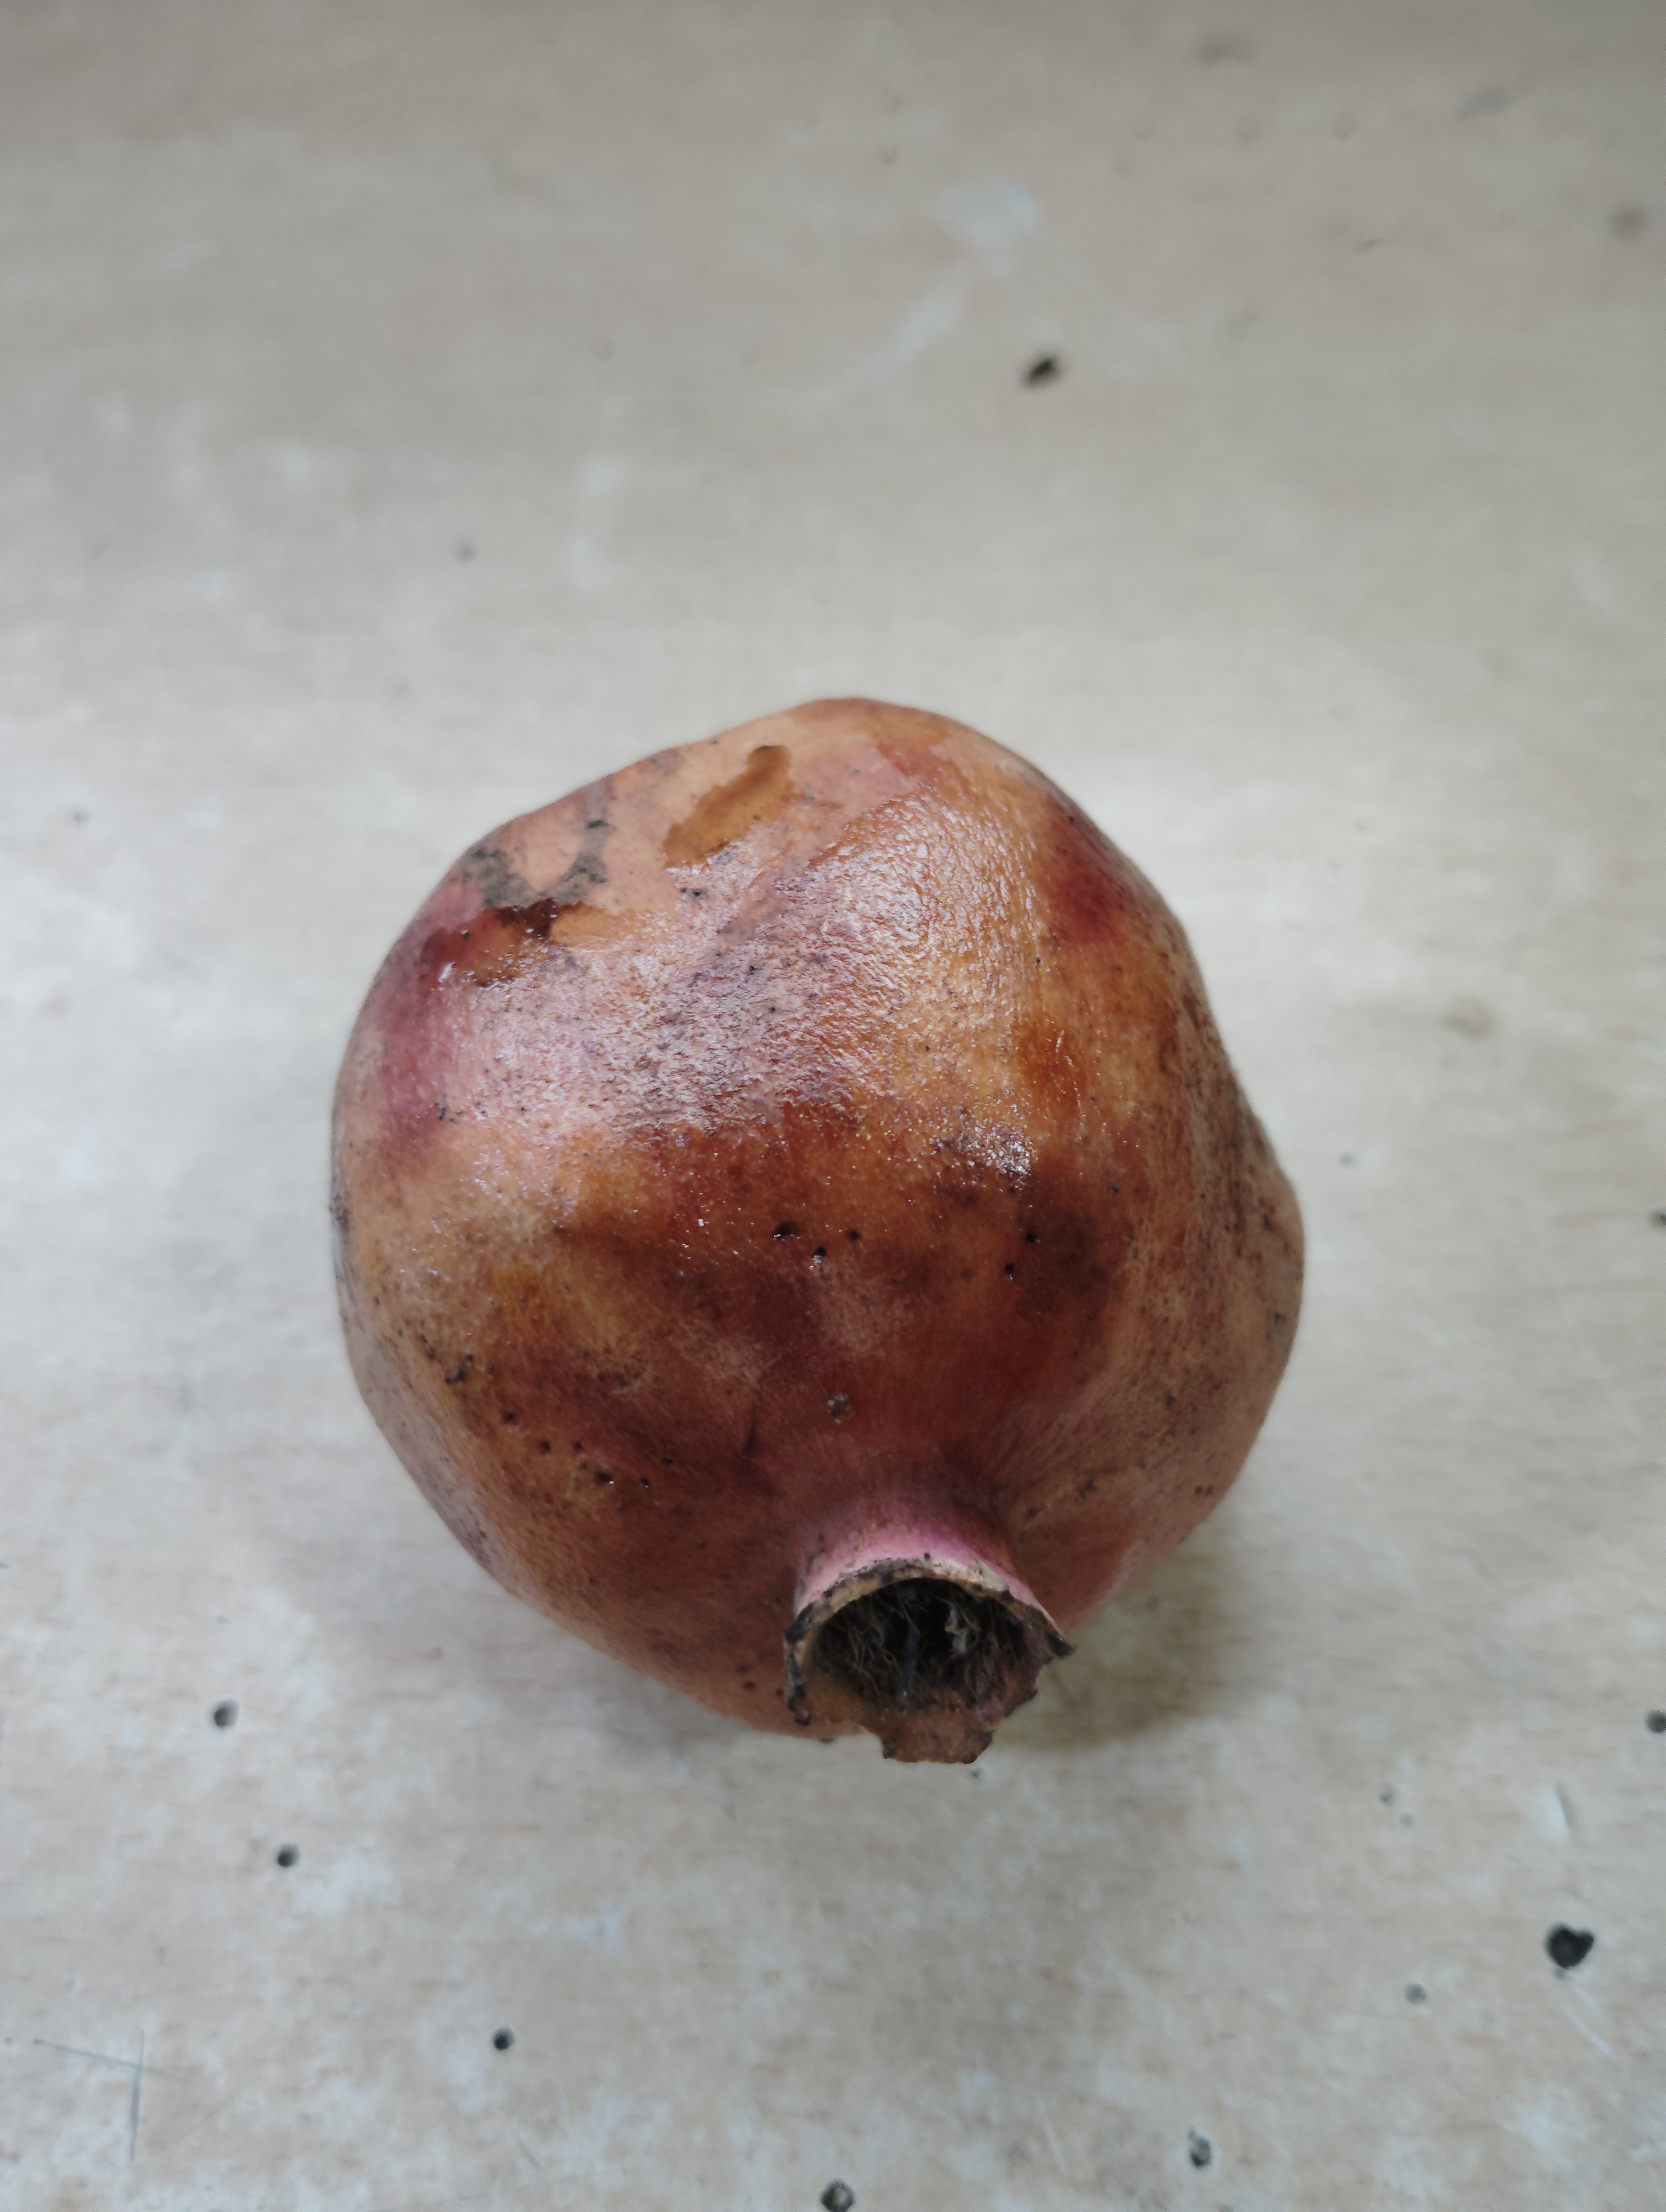
Label: Major Defect